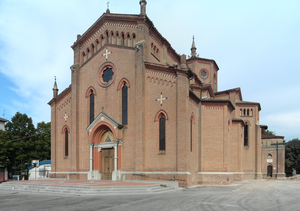
Poggio Renatico est une commune italienne de la province de Ferrare dans la région Émilie-Romagne en Italie.